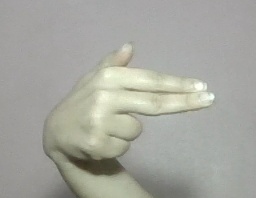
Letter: ghain